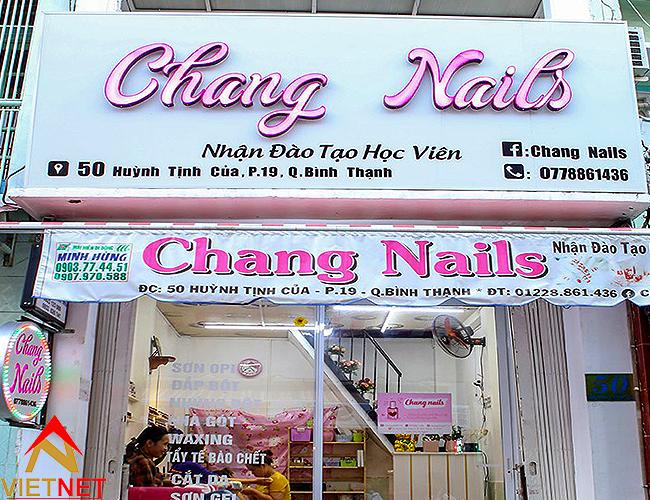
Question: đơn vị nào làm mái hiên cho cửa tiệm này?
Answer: đơn vị minh hùng làm mái hiên cho cửa tiệm này